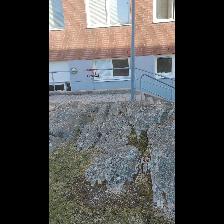
Label: NonHuman